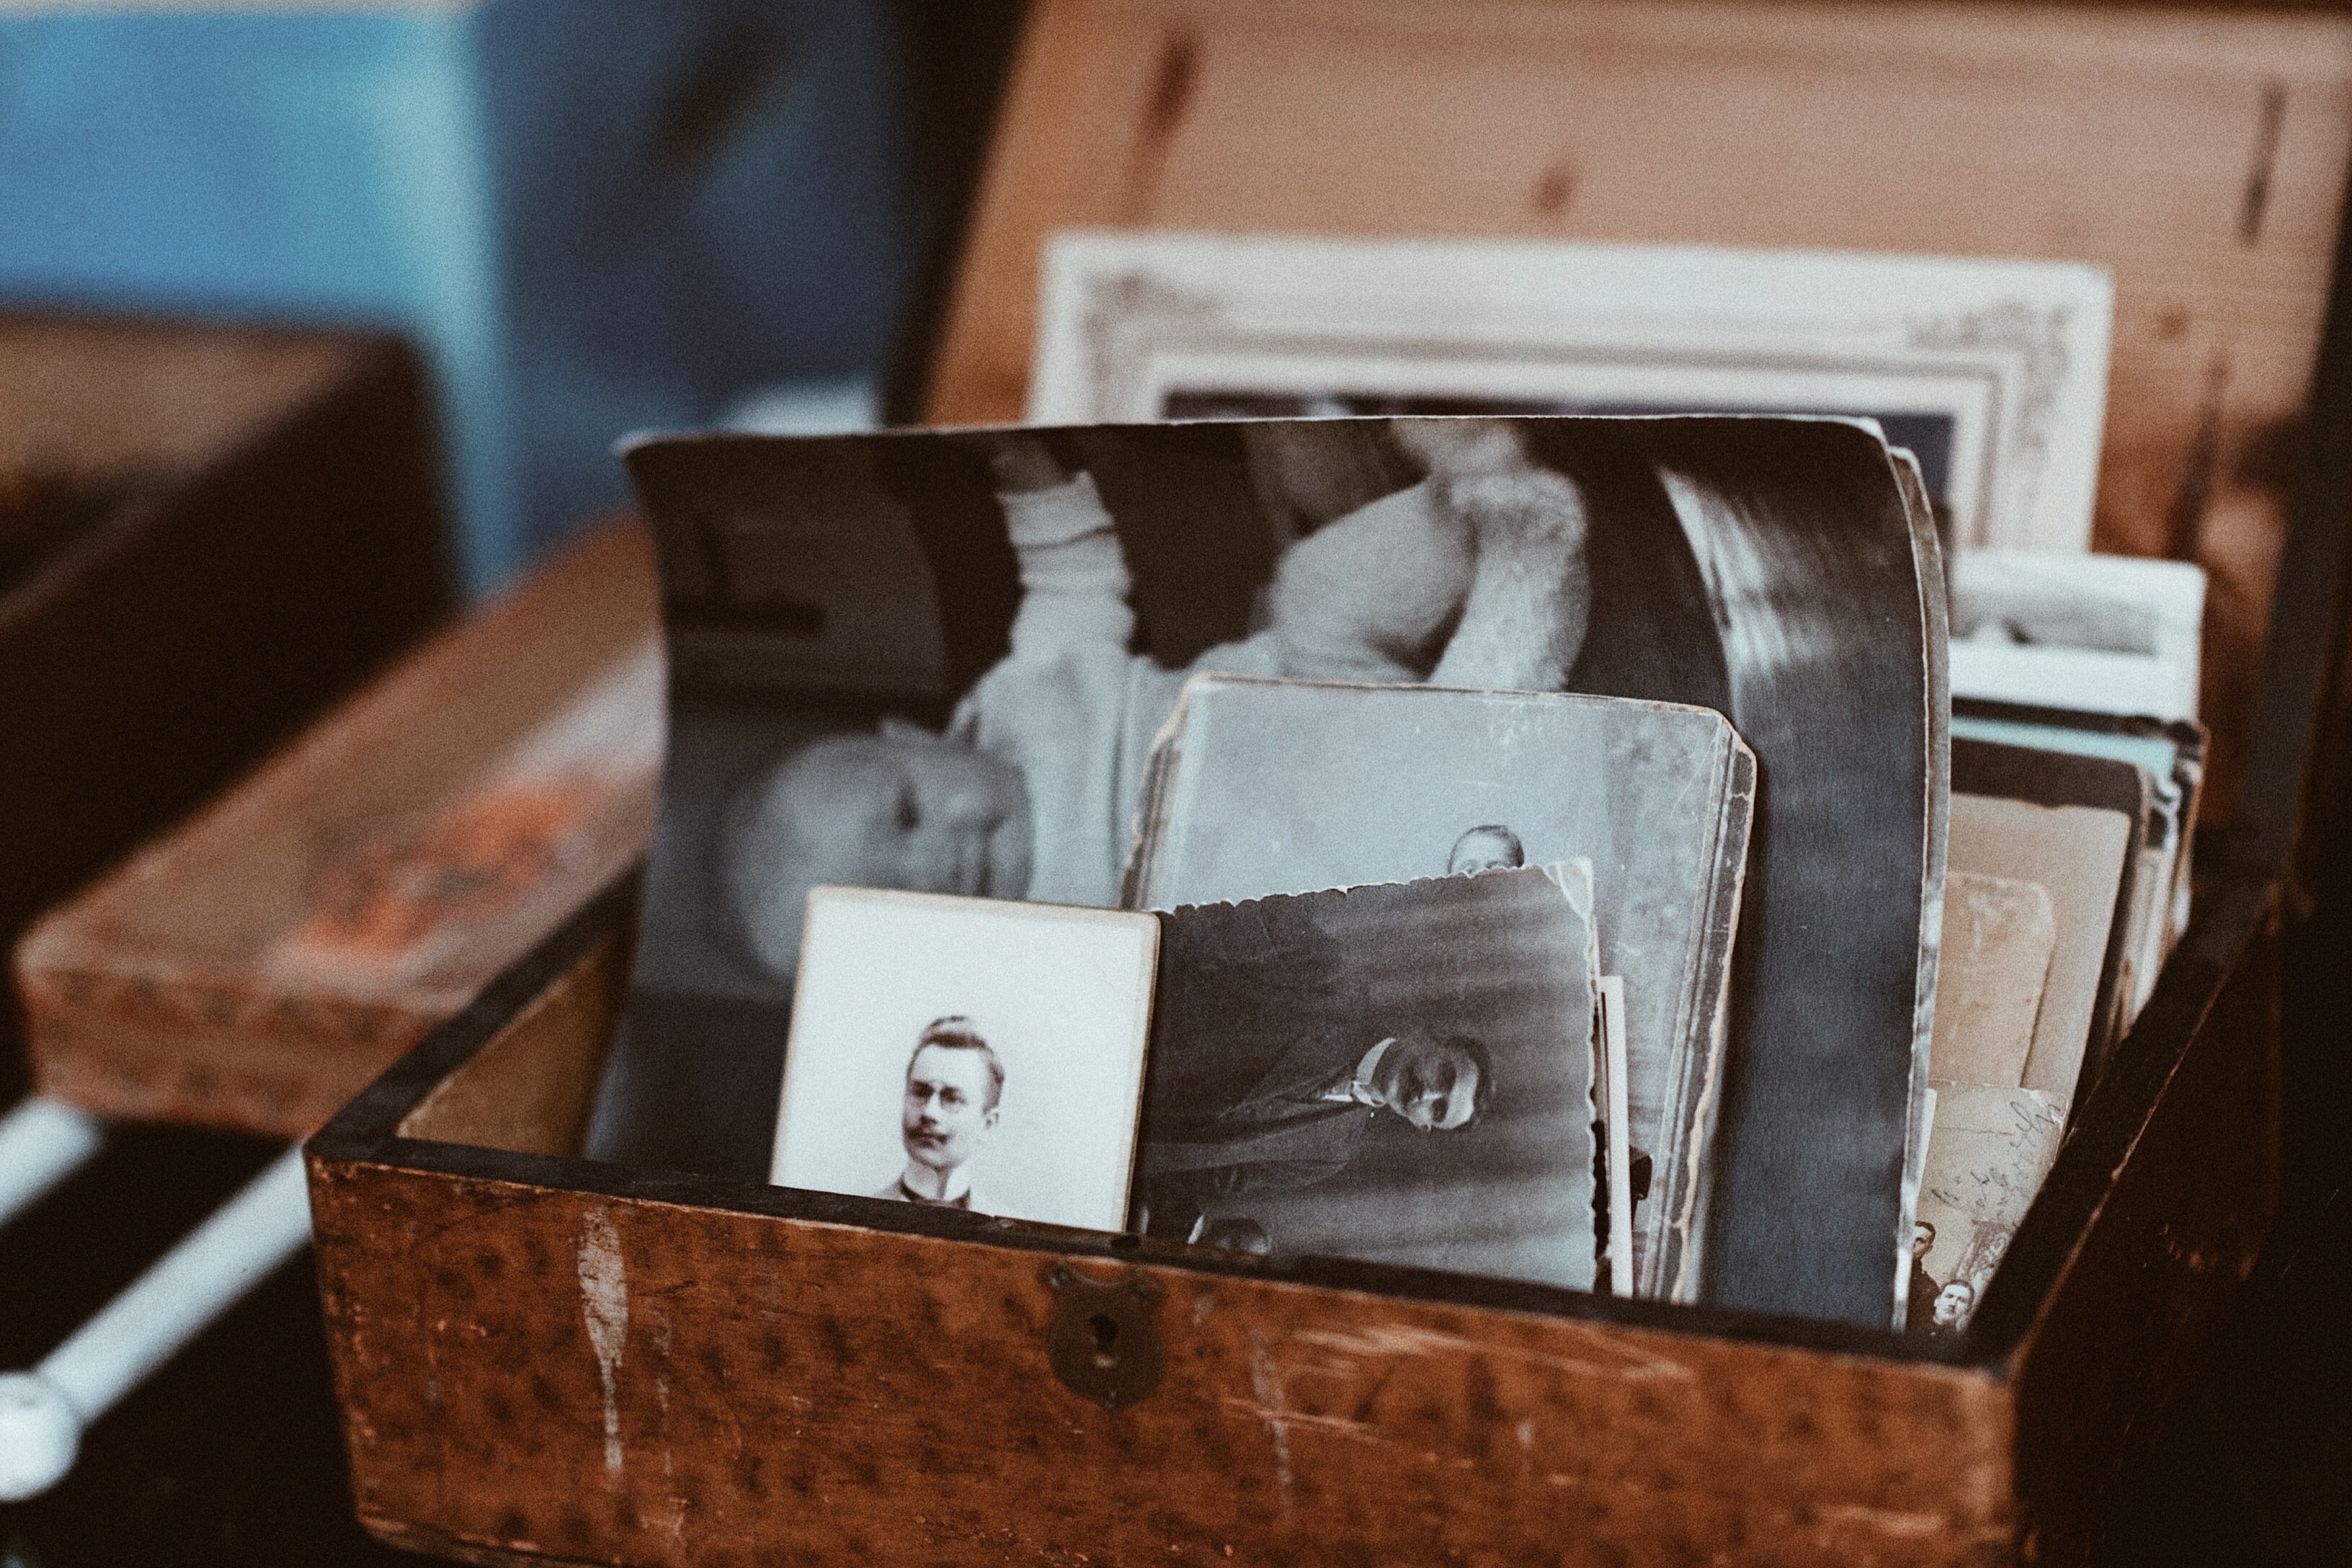
wood, vintage, antique, photo, box, chocolate, art, container, history, historical, photographs, geneology